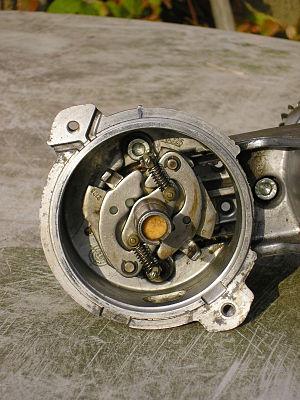
Tête de distributeur d'allumage à régulation centrifuge (tête de delco).